Madalena Iglésias

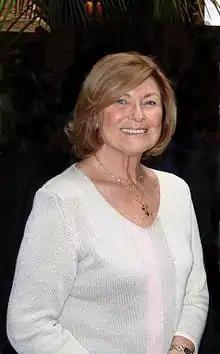
Madalena Iglésias in 2010

Madalena Iglésias (24 October 1939 – 16 January 2018) was a Portuguese actress and singer. She represented Portugal at the Eurovision Song Contest 1966, with the song "Ele e ela".